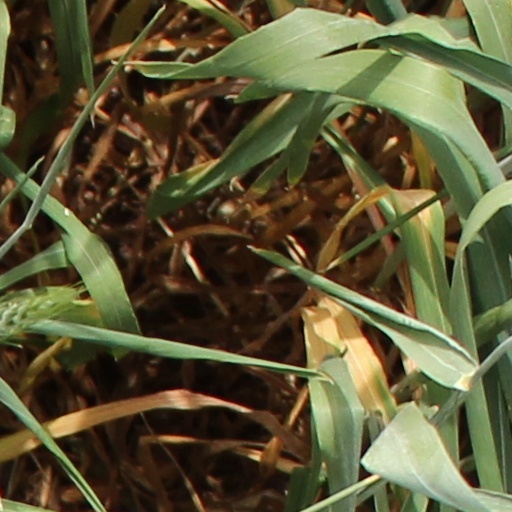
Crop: wheat